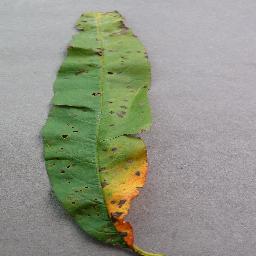
Label: Peach___Bacterial_spot